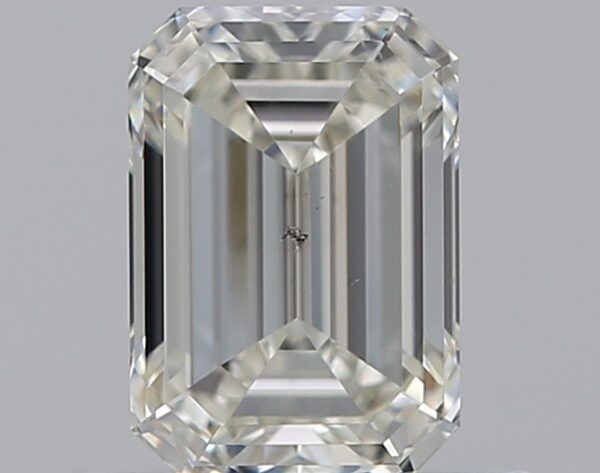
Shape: emerald
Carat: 0.7
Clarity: SI1
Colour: J
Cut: EX
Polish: EX
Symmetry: VG
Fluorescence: N
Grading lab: GIA
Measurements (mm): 5.99 x 4.16 x 2.82